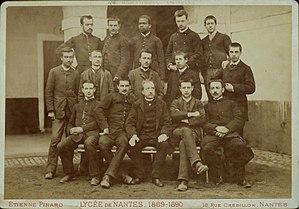
Le lycée Georges-Clemenceau, appelé en général lycée Clemenceau, est un établissement public d'enseignement français situé à Nantes dans le quartier Malakoff - Saint-Donatien et dépendant de l'académie de Nantes. Délivrant un enseignement général, secondaire et supérieur, il s'agit du plus ancien lycée du département, créé en 1808.